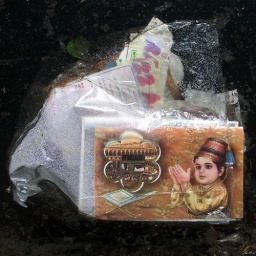
greeting cards in plastic bag